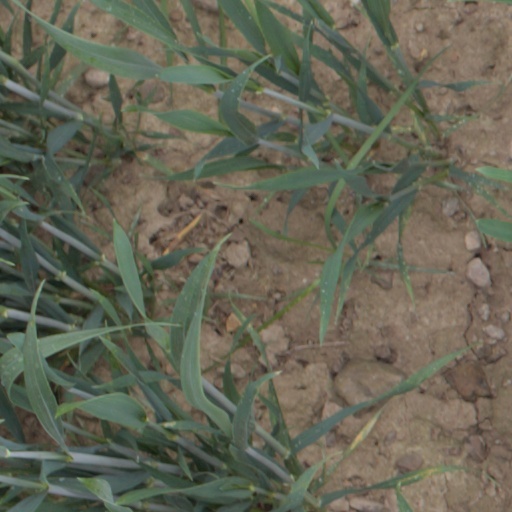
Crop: wheat